Neptunian desert

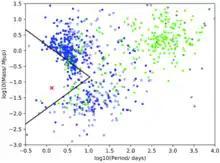
Distribution of mass versus orbital period for planets with a measured mass. Black lines represent the Neptunian desert. NGTS-4b is shown as a red cross.

The Neptunian desert or sub-Jovian desert is broadly defined as the region close to a star where no Neptune-sized exoplanets are found. This zone receives strong irradiation from the star, meaning the planets cannot retain their gaseous atmospheres: they evaporate, leaving just a rocky core.